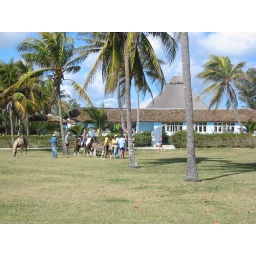
The low building in front is the building by the pool - a bar and restaurant. The taller building behind is the amphitheatre.